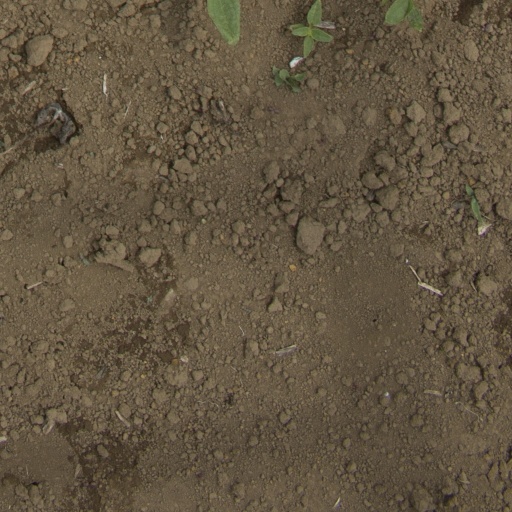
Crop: Jerusalem artichoke